Frampton Court

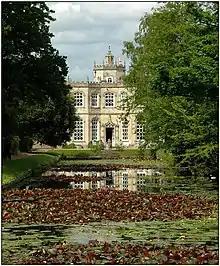
Orangery and canal

The main estate originated from a lease of land granted to William Clifford and his family in 1320. The Feudal barony of Clifford had previously had their seat at Clifford Castle in Herefordshire. A moat once surrounded the original estate, but was built over by John Clifford in 1651 when a new brick house was built. This was rebuilt in 1731 using Bath stone. The architect is not known but may have been John Strahan or Nathaniel Ireson. The gothic garden house and canal were added in the 1750s, when the dovecote may also have been built.